Wind power in Pennsylvania

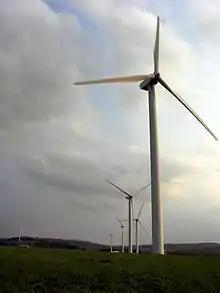
Turbines at the Somerset Wind Farm in Somerset County, Pennsylvania.

In the U.S. state of Pennsylvania, wind power is one of the primary sources of renewable energy, and accounts for over one third of the state's renewable energy production. There are more than 27 wind farms currently operating in the Commonwealth of Pennsylvania. Theoretically, the energetic development of these wind farms could provide power for nearly 350,000 homes, or 1,300 megawatts. A majority of the farms are located in the southwest-central and northeastern regions of the state. Pennsylvania is an East Coast leader in wind energy due to its natural wind resources and governmental incentives brought on by the state. There is a lot of potential for growth within the wind power industry in Pennsylvania and the Northeast. Despite being one of the few landlocked states in the Mid-Atlantic region, Pennsylvania is close to several offshore sites along the coast of the Atlantic Ocean.